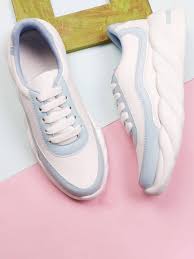
Label: Sneaker